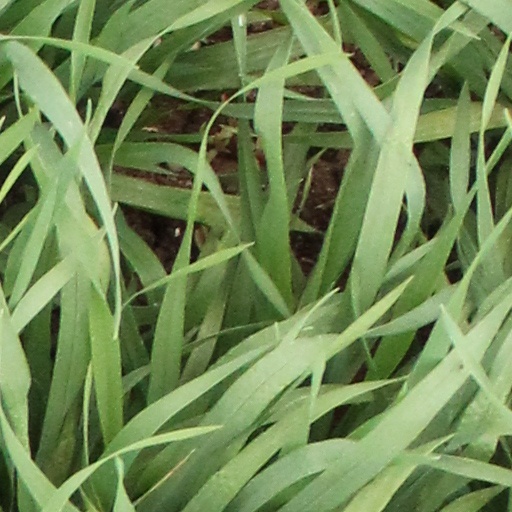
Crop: wheat